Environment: real
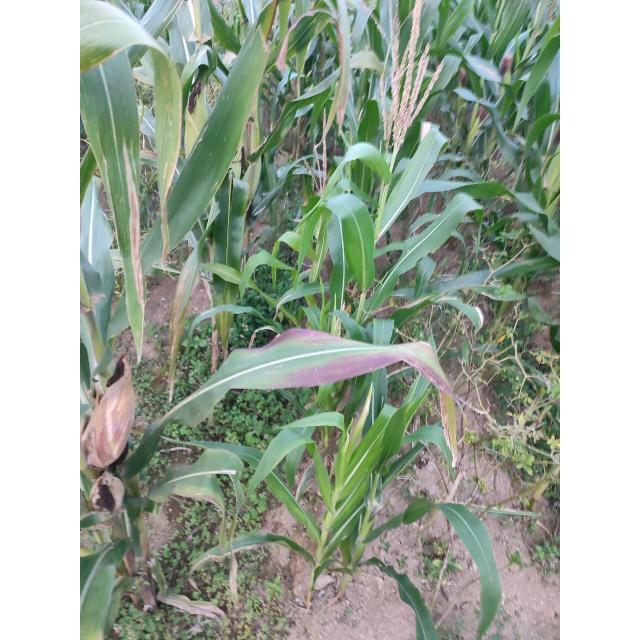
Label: phosphorus_deficiency